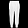
Label: Trouser